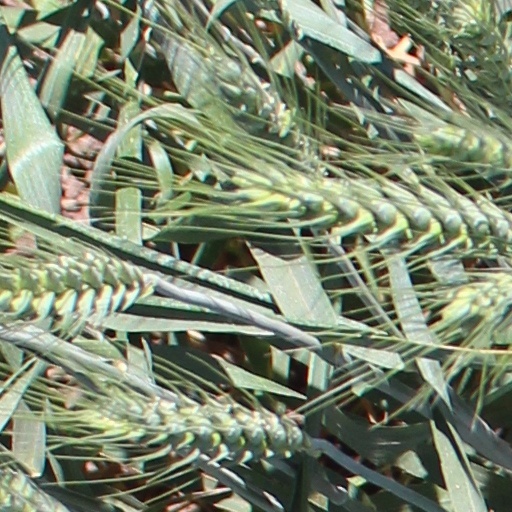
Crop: wheat